Sanchi Stupa

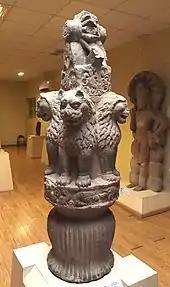
Pillar 26: one of the two four-lions stambha capitals at Sanchi, with lions, central flame palmette and Wheel of Law (axis, stubs of the spokes and part of the circumference only), initially located at the Northern Gateway of the Great Stupa. Sanchi Archaeological Museum.

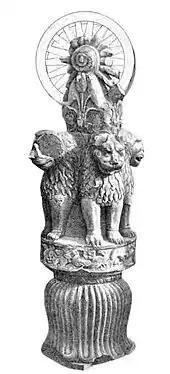
Pillar 26: lion pillar capital at time of discovery, with Dharmachakra wheel (reconstruction). Northern Gateway.

Temple 17 is an early stand-alone temple (following the great cave temples of Indian rock-cut architecture), as it dates to the early Gupta period (probably first quarter of 5th century CE). It may have been built for Buddhist use (which is not certain), but the type of which it represents a very early version was to become very significant in Hindu temple architecture. It consists of a flat roofed square sanctum with a portico and four pillars. The interior and three sides of the exterior are plain and undecorated but the front and the pillars are elegantly carved, giving the temple an almost 'classical' appearance, not unlike the 2nd century rock-cut cave temples of the Nasik Caves. The four columns are more traditional, the octagonal shafts rising from square bases to bell capitals, surmounted by large abacus blocks carved with back-to-back lions.